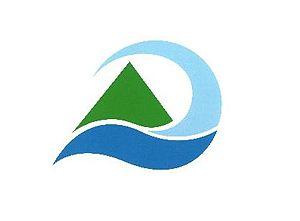
Daisen est un bourg situé dans le district de Saihaku, dans la préfecture de Tottori, au Japon.